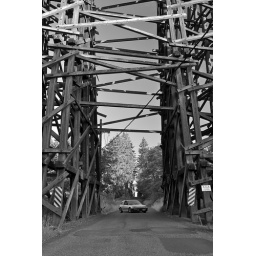
Under the bridge in black and white.